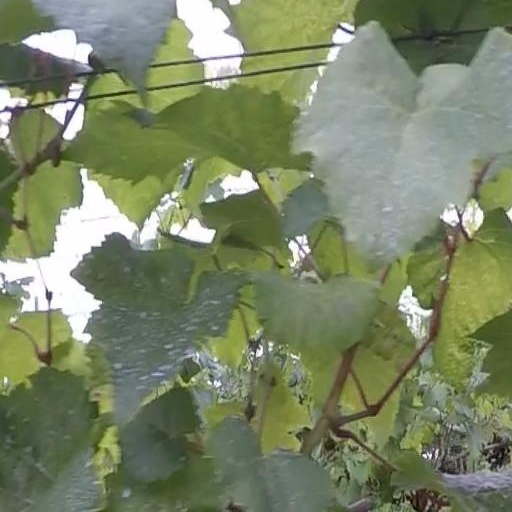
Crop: grape